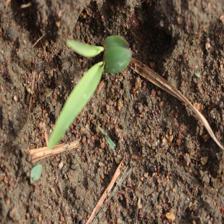
Label: Sorghum